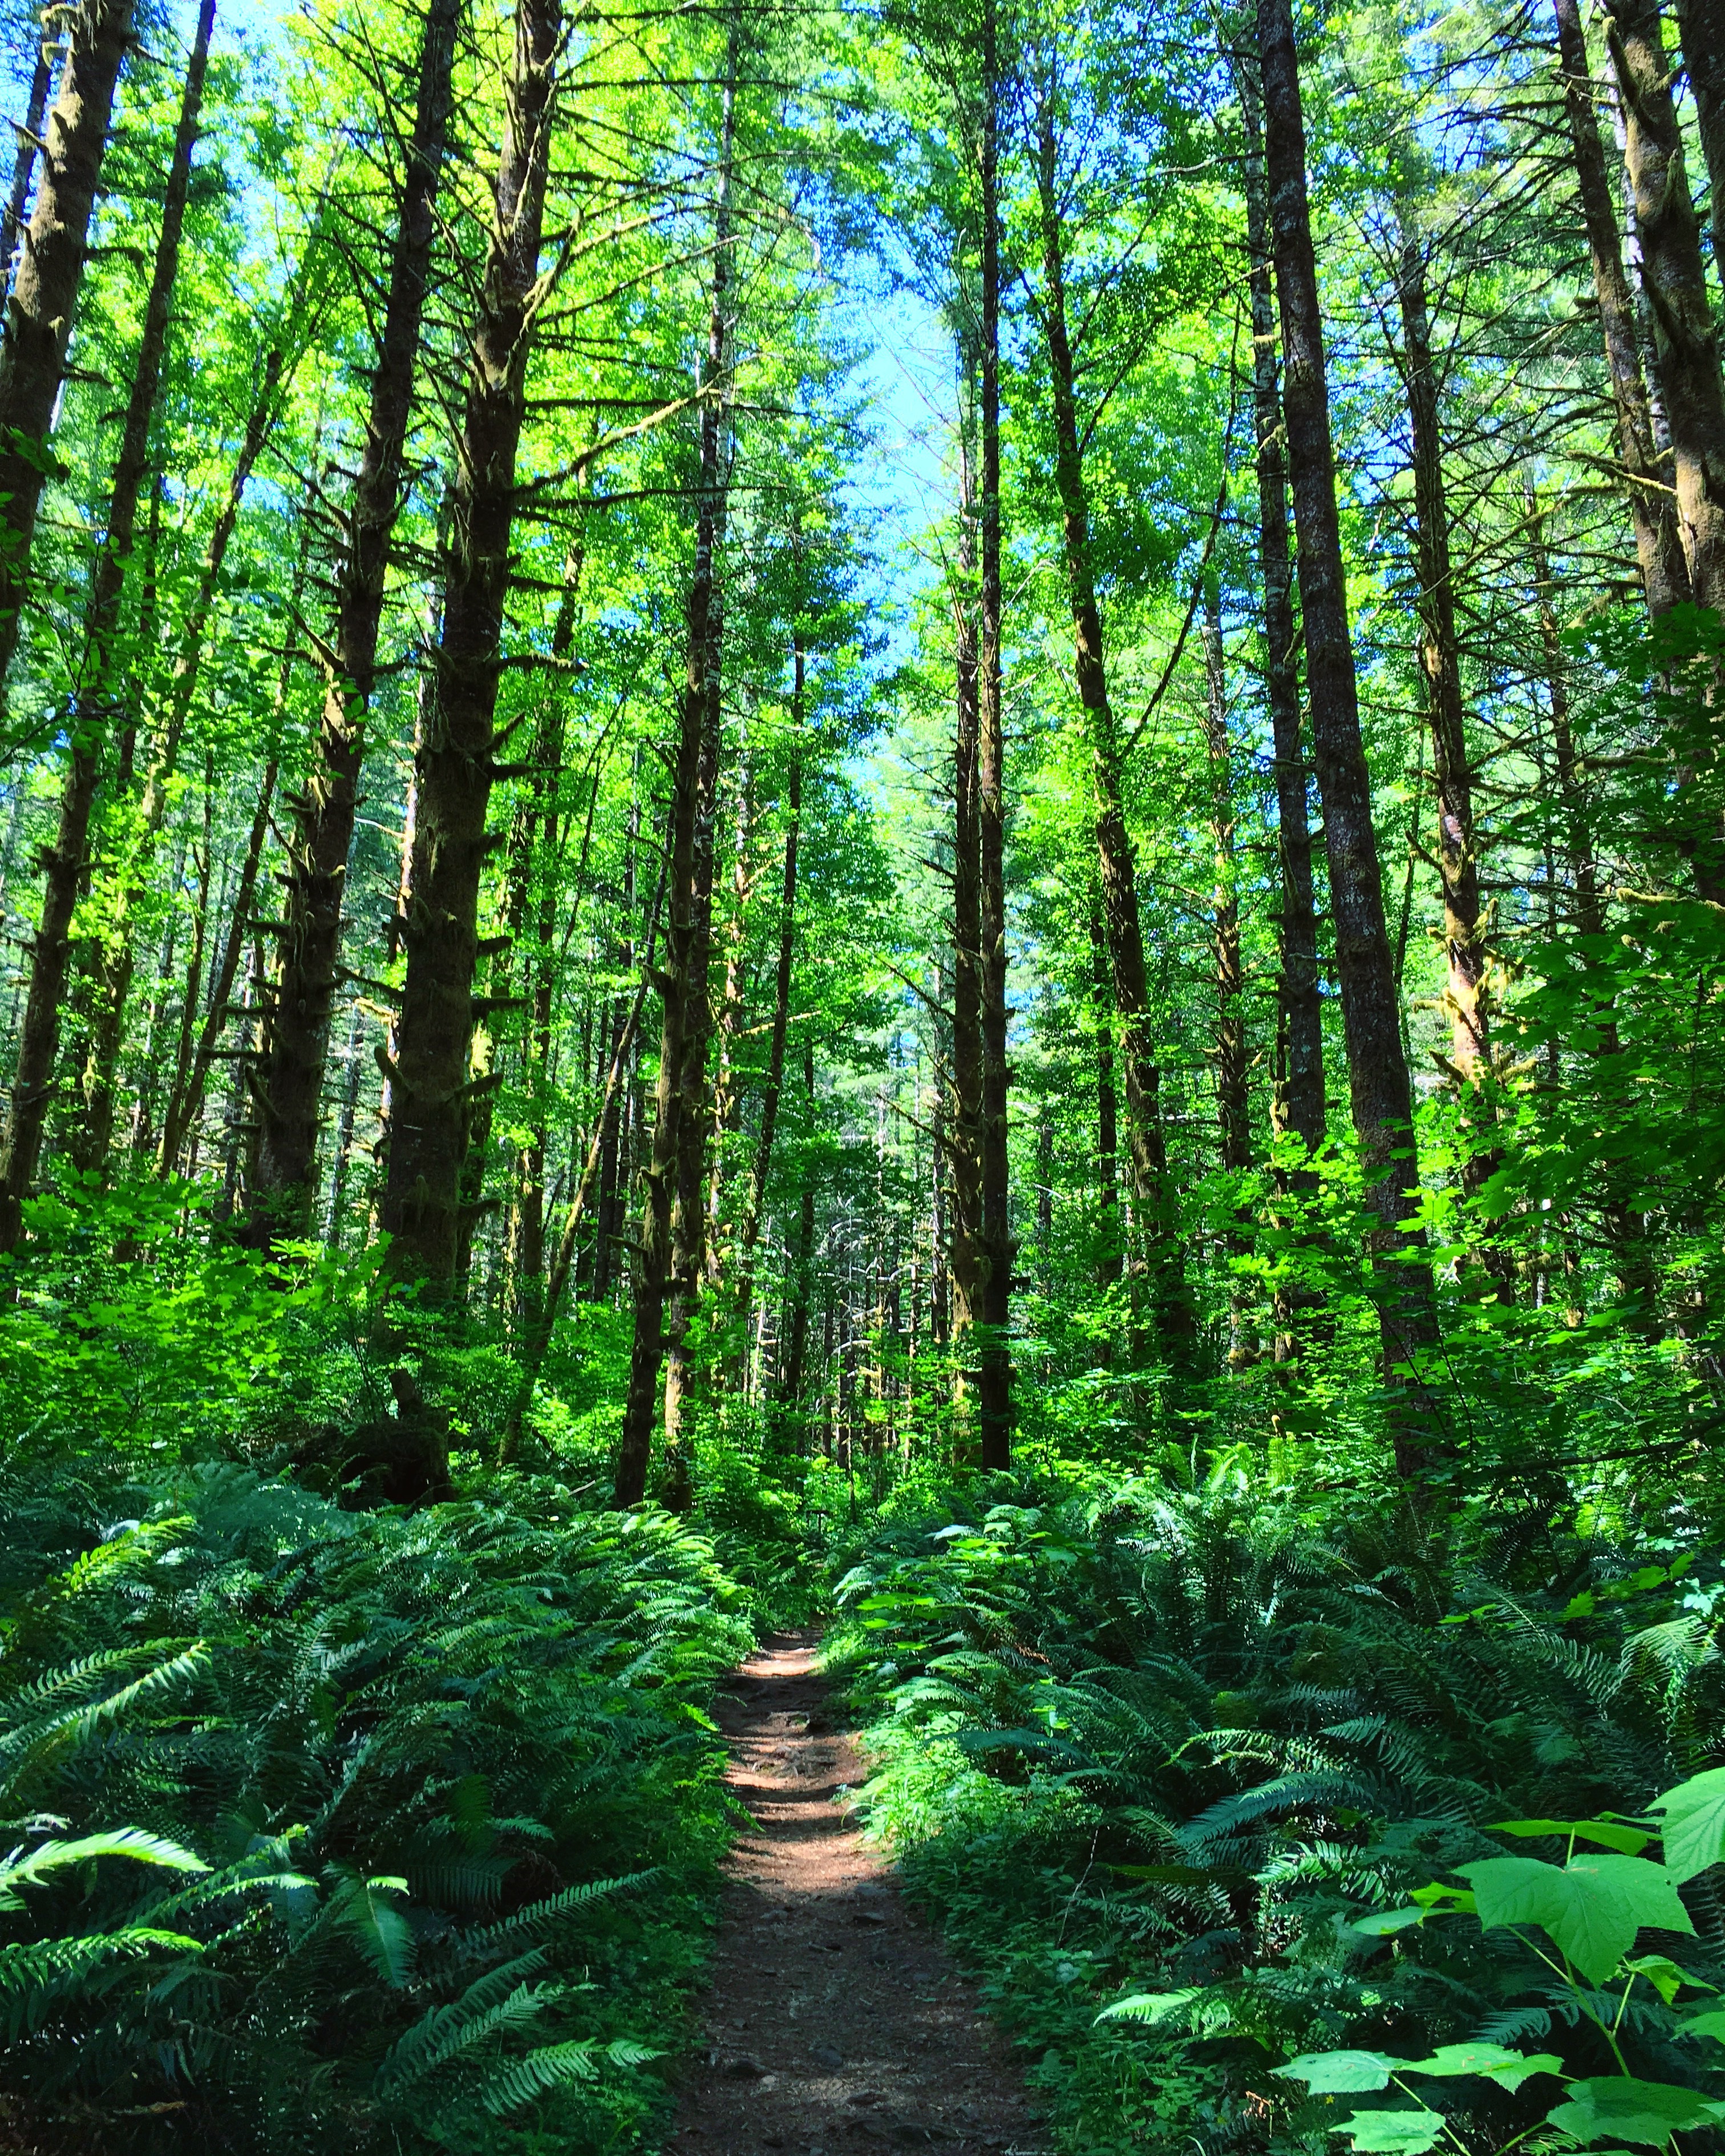
tree, nature, forest, path, wilderness, plant, hiking, trail, sunlight, leaf, green, jungle, scenic, lush, peaceful, park, fern, plants, outdoors, spruce, vegetation, rainforest, deciduous, grove, woodland, habitat, ecosystem, oregon, biome, tillamook state forest, tillamook, old growth forest, natural environment, geographical feature, woody plant, temperate broadleaf and mixed forest, temperate coniferous forest, riparian forest